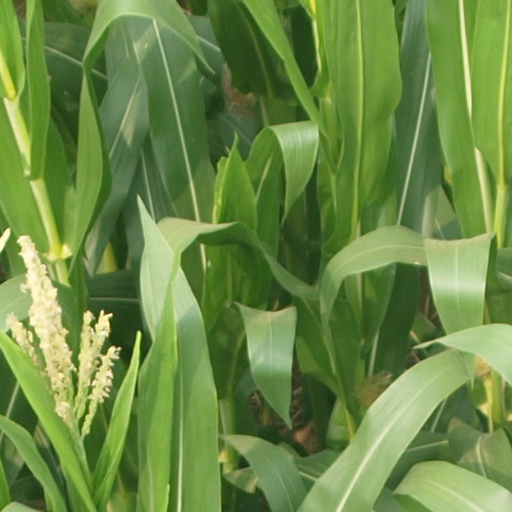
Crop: maize; corn